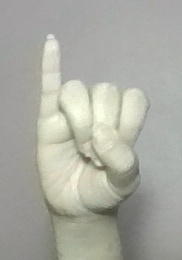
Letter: meem